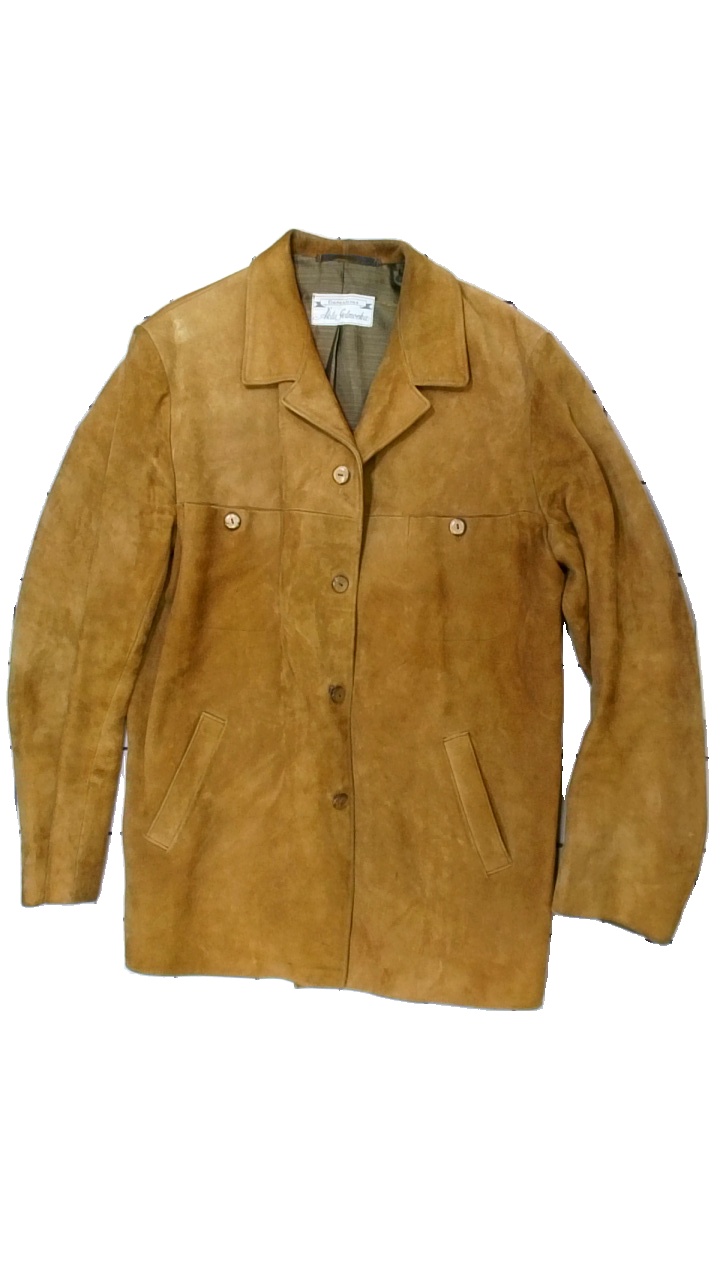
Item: Jacket (Men)
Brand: Garanteras Äkta Getmocka
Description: beige jacka
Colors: Beige
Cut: V-collar
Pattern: Other
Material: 100% silke
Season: Autumn
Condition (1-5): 2
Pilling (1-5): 4
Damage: smutsig krage
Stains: Major
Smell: Minor
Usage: Export
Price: <50